Barclay baronets

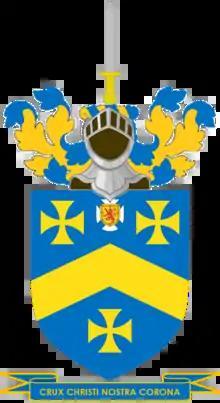
Arms: Azure a Chevron between three Crosses Patée Or; Crest: A Sword erect proper hilted and pommelled Or; Motto: Crux Christi nostra corona (The cross of Christ is our crown)

The Barclay Baronetcy, of Pierston in the County of Ayr, is a title in the Baronetage of Nova Scotia. It was created on 22 October 1668 for Robert Barclay. The eighth Baronet sat as Member of Parliament for Newtown. The eleventh Baronet was a colonial administrator, the twelfth Baronet an army officer, and the fourteenth Baronet a naval officer, painter and botanist. Sir Colville Barclay, third son of the twelfth Baronet and father of the fourteenth Baronet, was a diplomat.